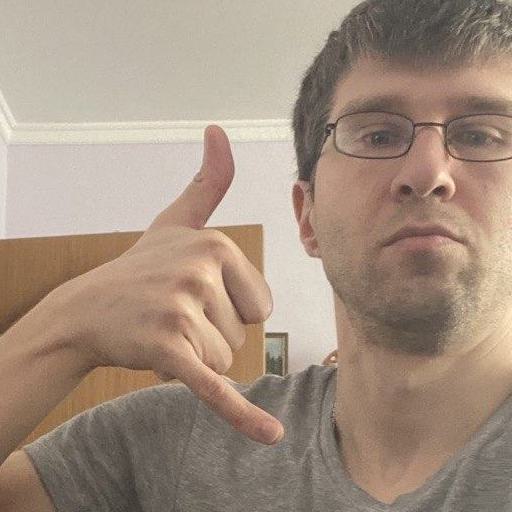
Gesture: call